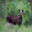
Label: deer